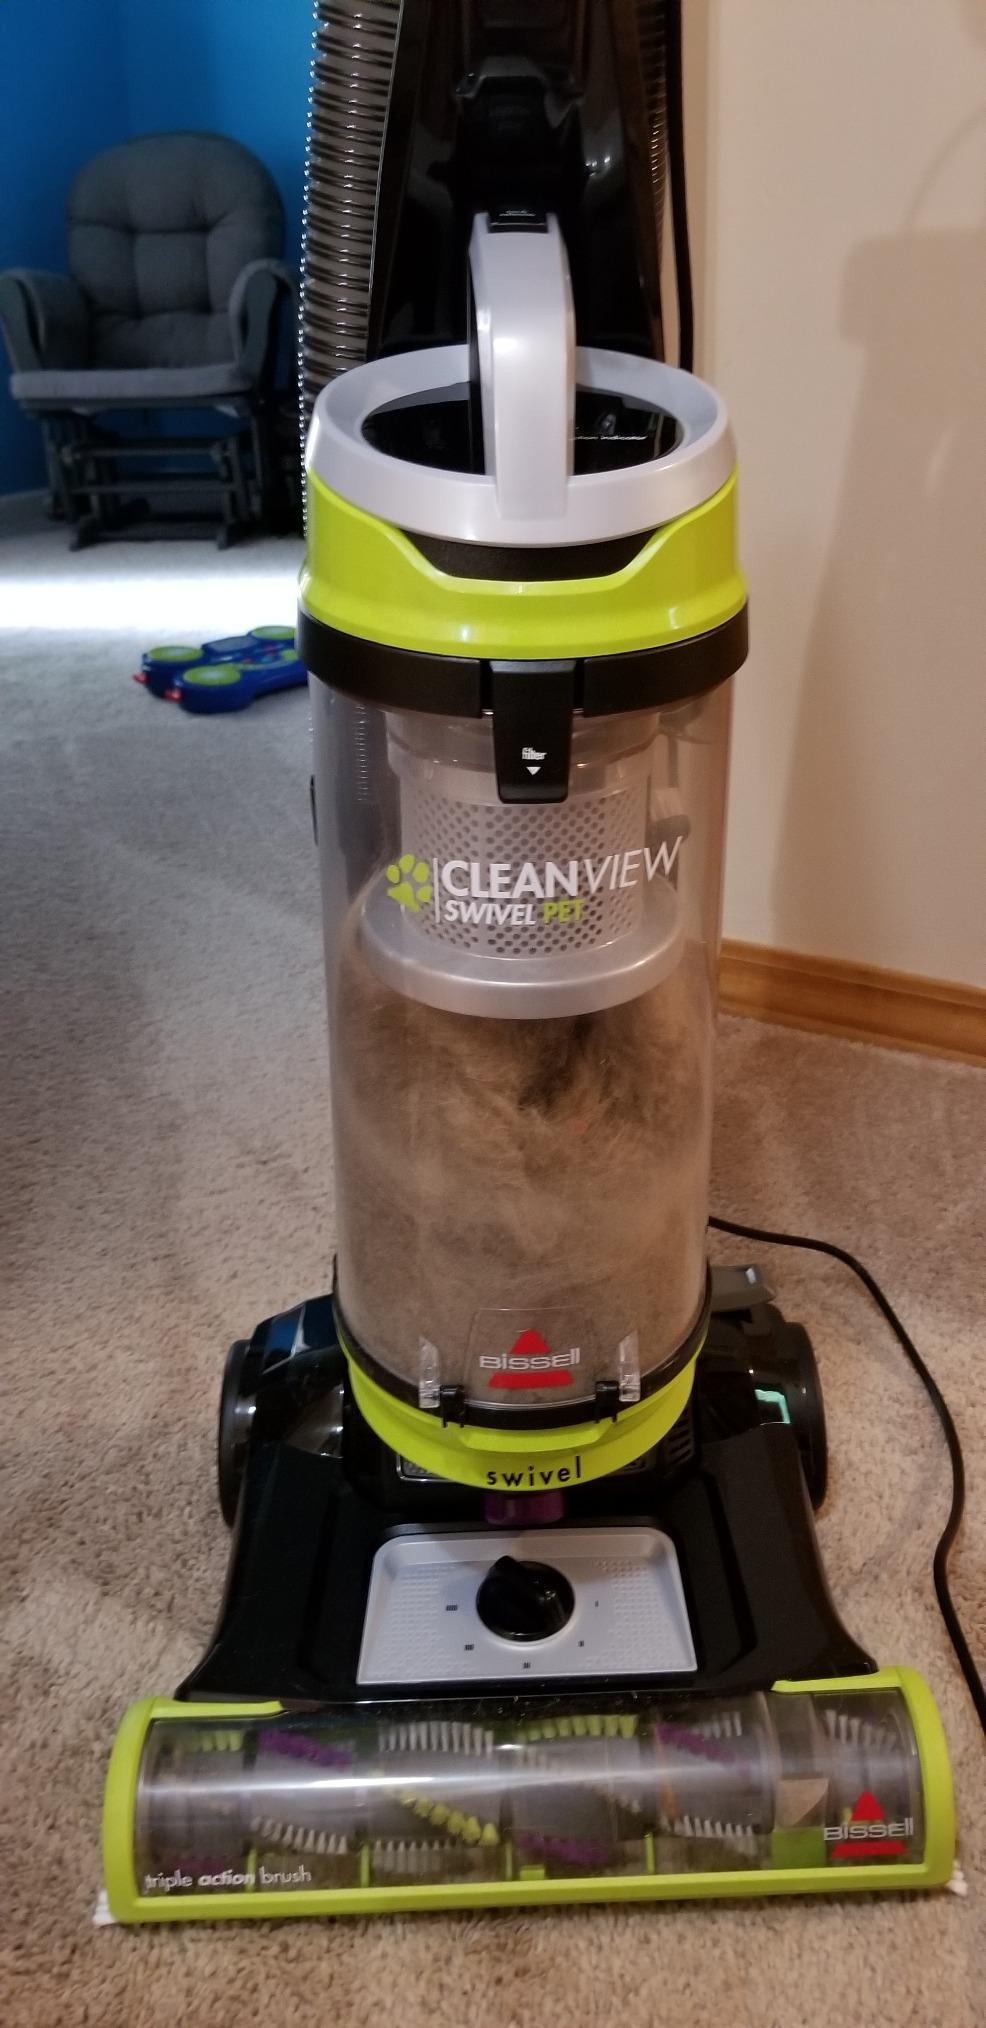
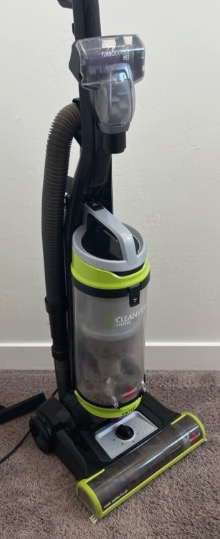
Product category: items_vacuum
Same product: yes